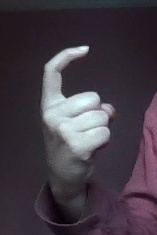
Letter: ra